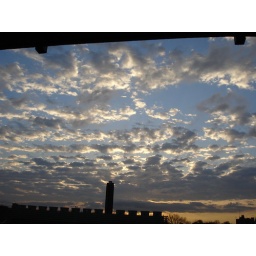
A view of the sky from my balcony in Cincinnati, Ohio, USA, taken around 6:50 AM.